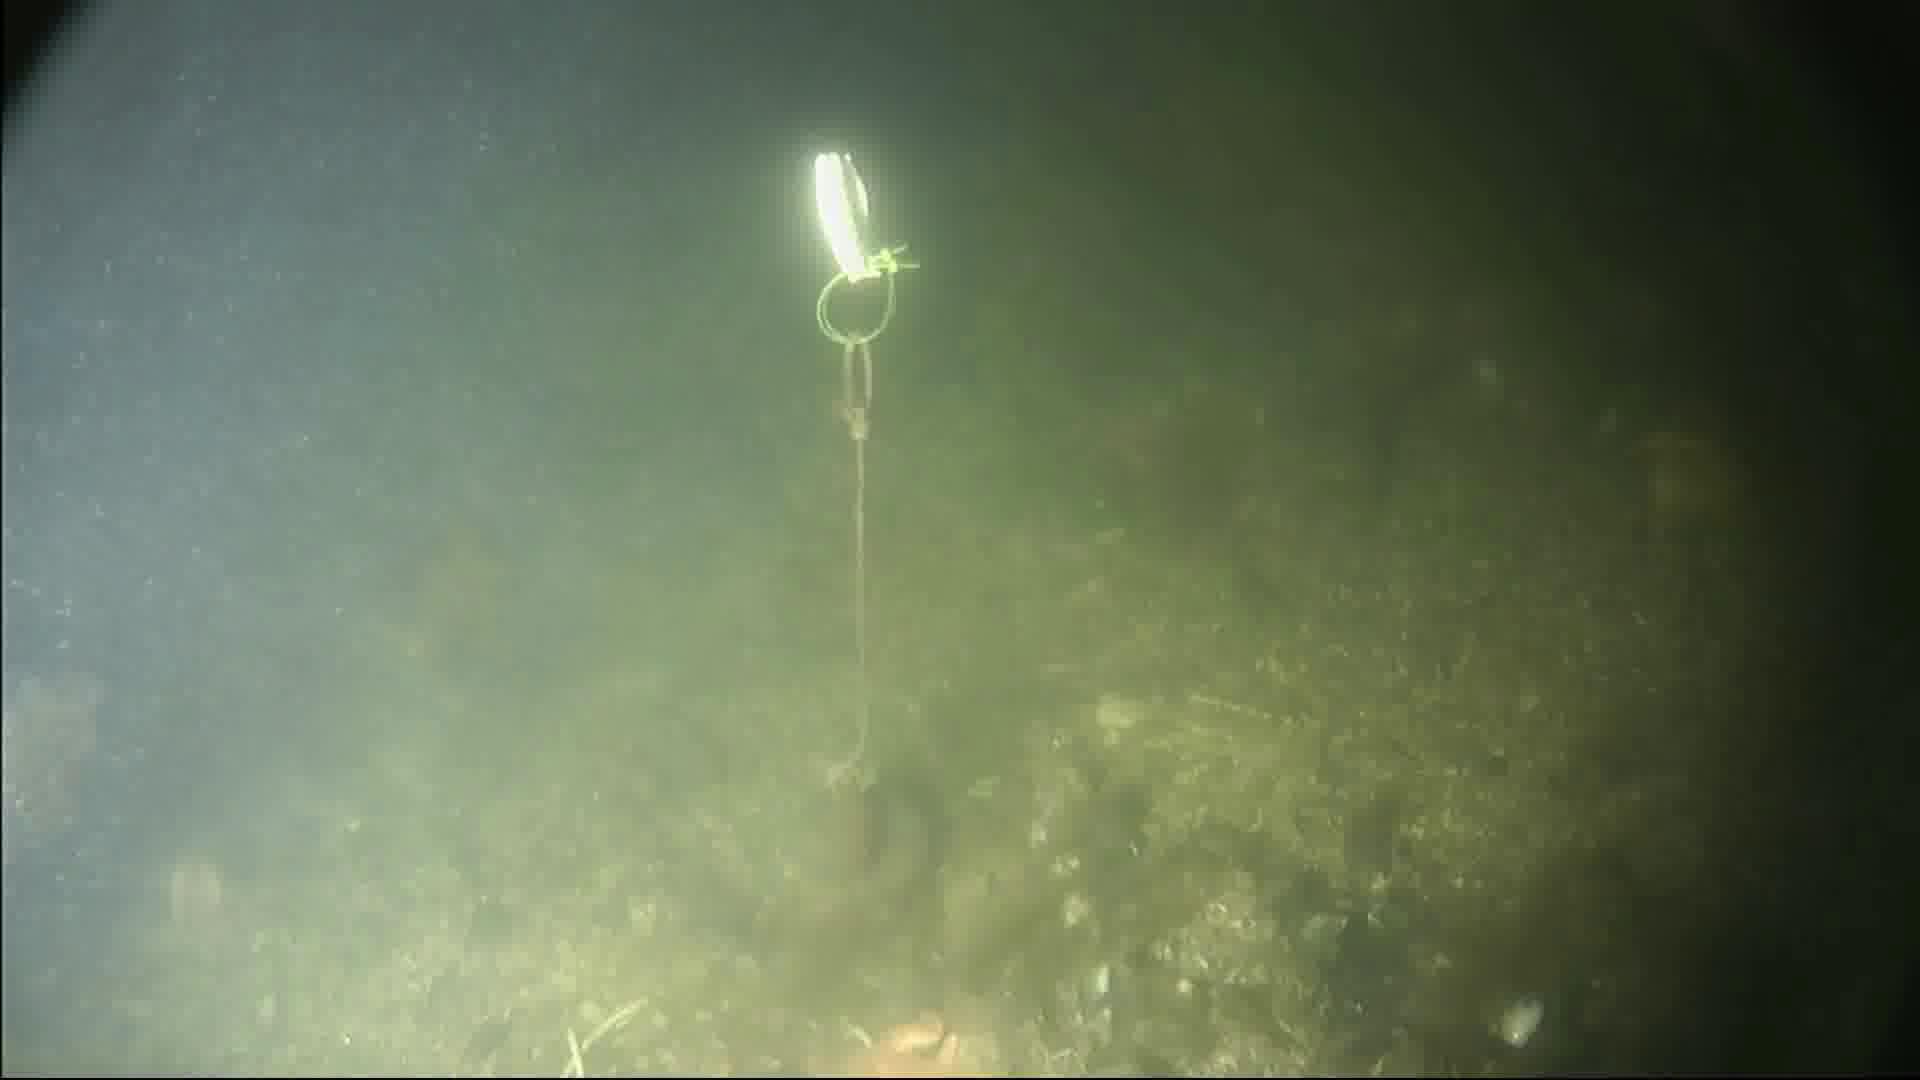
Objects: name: fish
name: crab
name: starfish